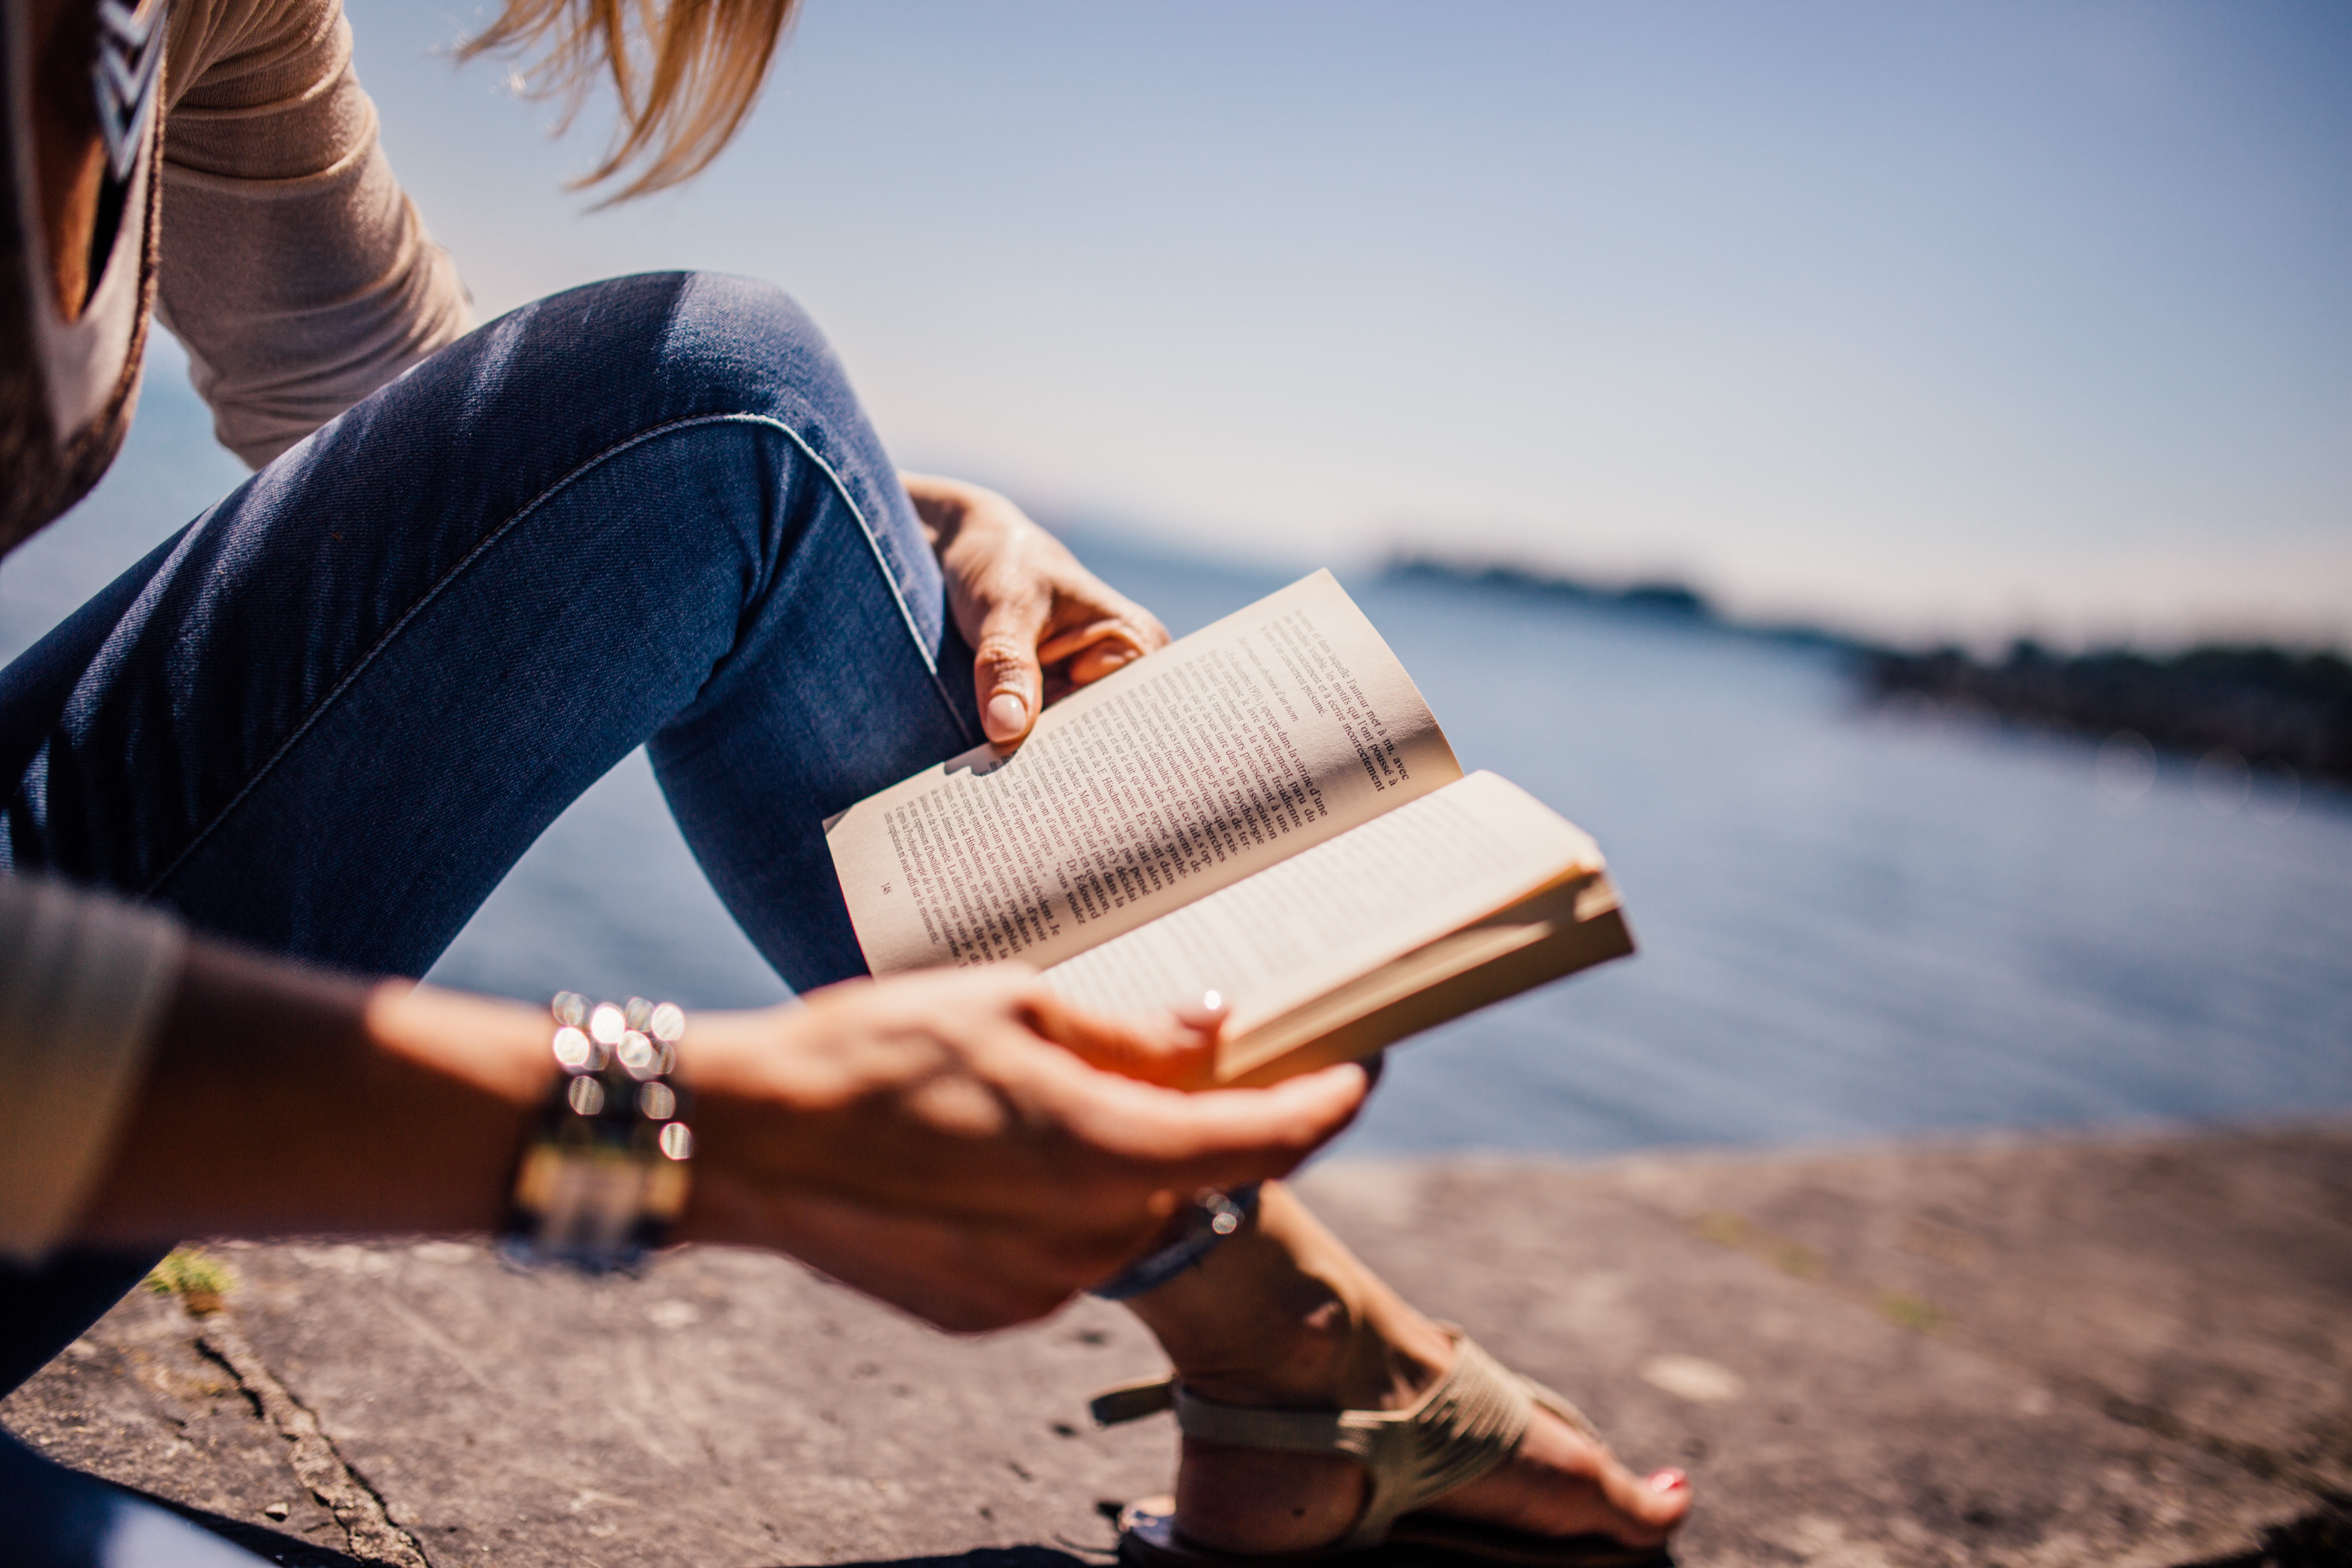
water, book, person, people, girl, sunshine, woman, photography, lake, reading, summer, romance, blue, ceremony, photograph